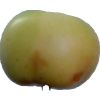
Label: Apple 6